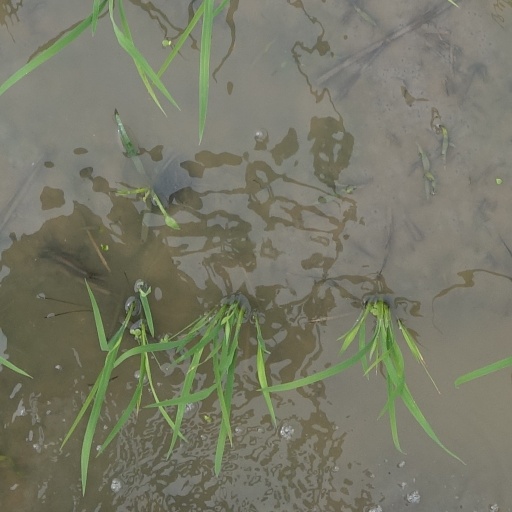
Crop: rice